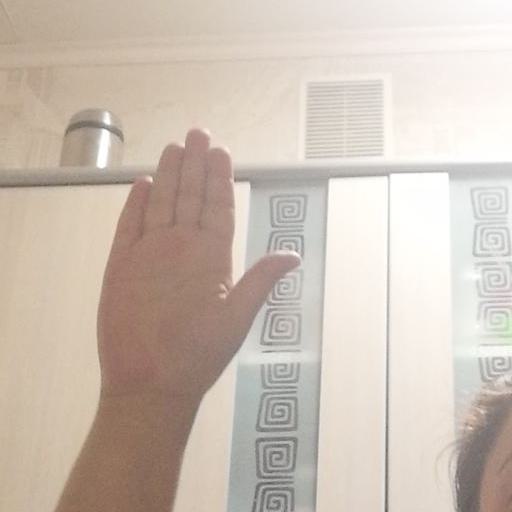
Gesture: stop